Dionysus Cup

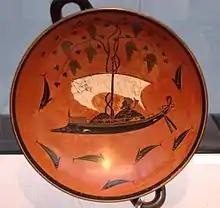
Inside of the cup

The Dionysus Cup is the modern name for one of the best known works of ancient Greek vase painting, a "kylix" (drinking cup) dating to 540–530 BC. It is one of the masterpieces of the Attic black-figure potter Exekias and one of the most significant works in the Staatliche Antikensammlungen in Munich.